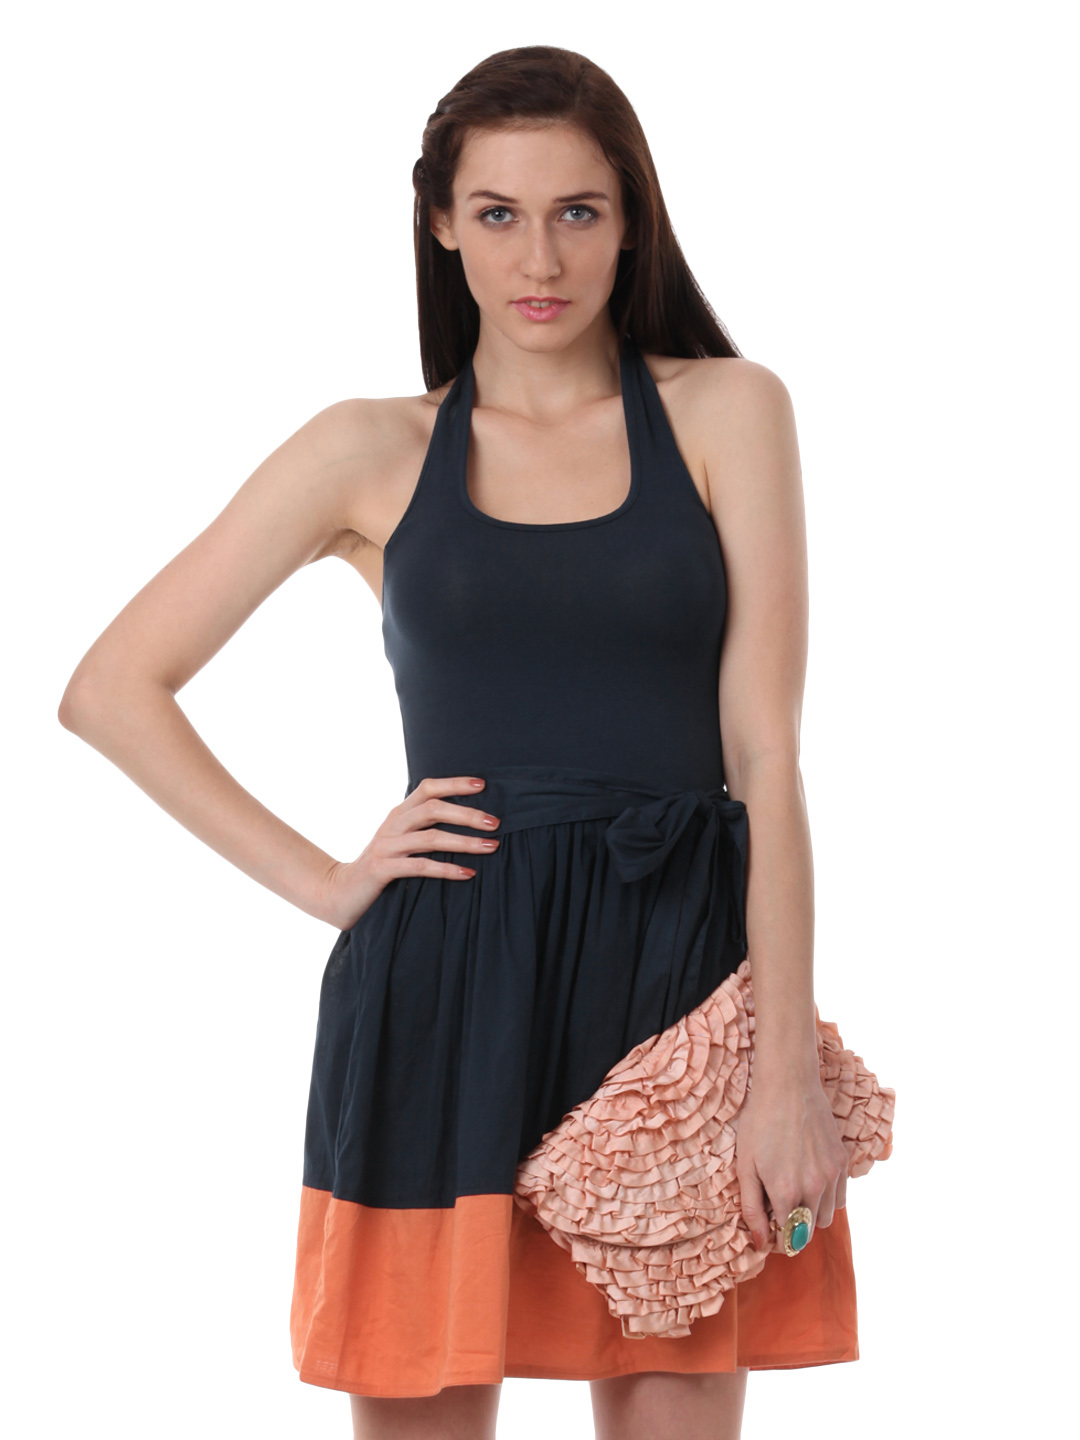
French Connection Navy Blue Dress
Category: Apparel / Dress / Dresses
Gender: Women
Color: Navy Blue
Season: Summer 2012
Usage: Casual